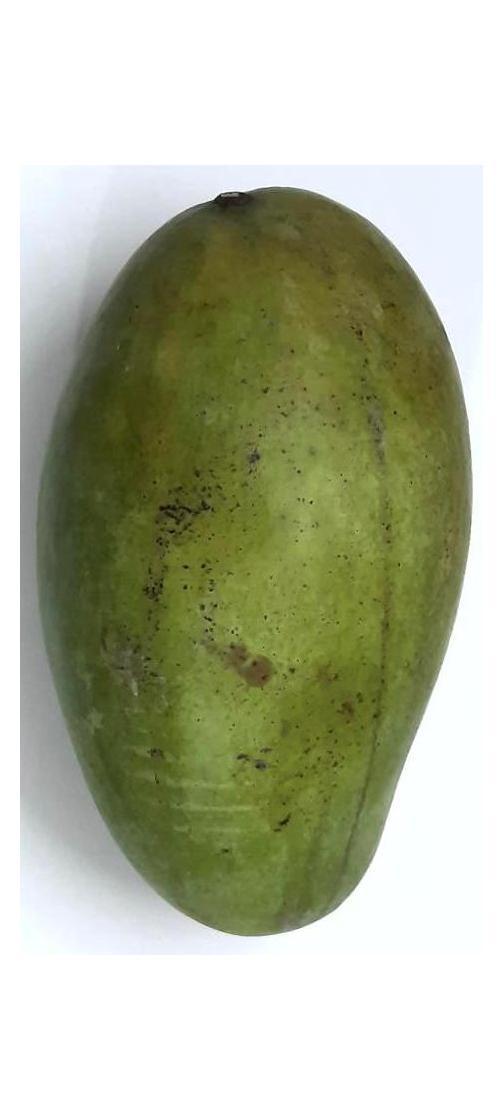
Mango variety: Amrapali